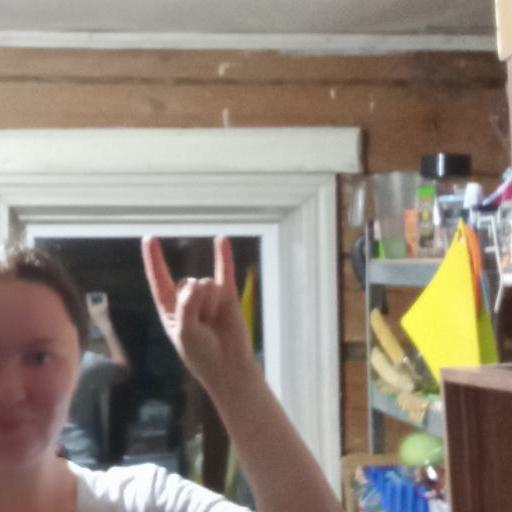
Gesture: rock